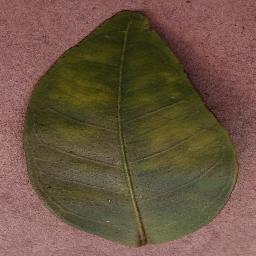
Label: Orange___Haunglongbing_(Citrus_greening)